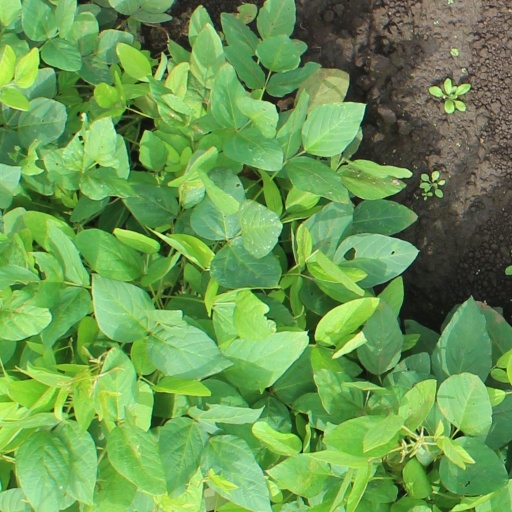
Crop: soybean